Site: brandenburg
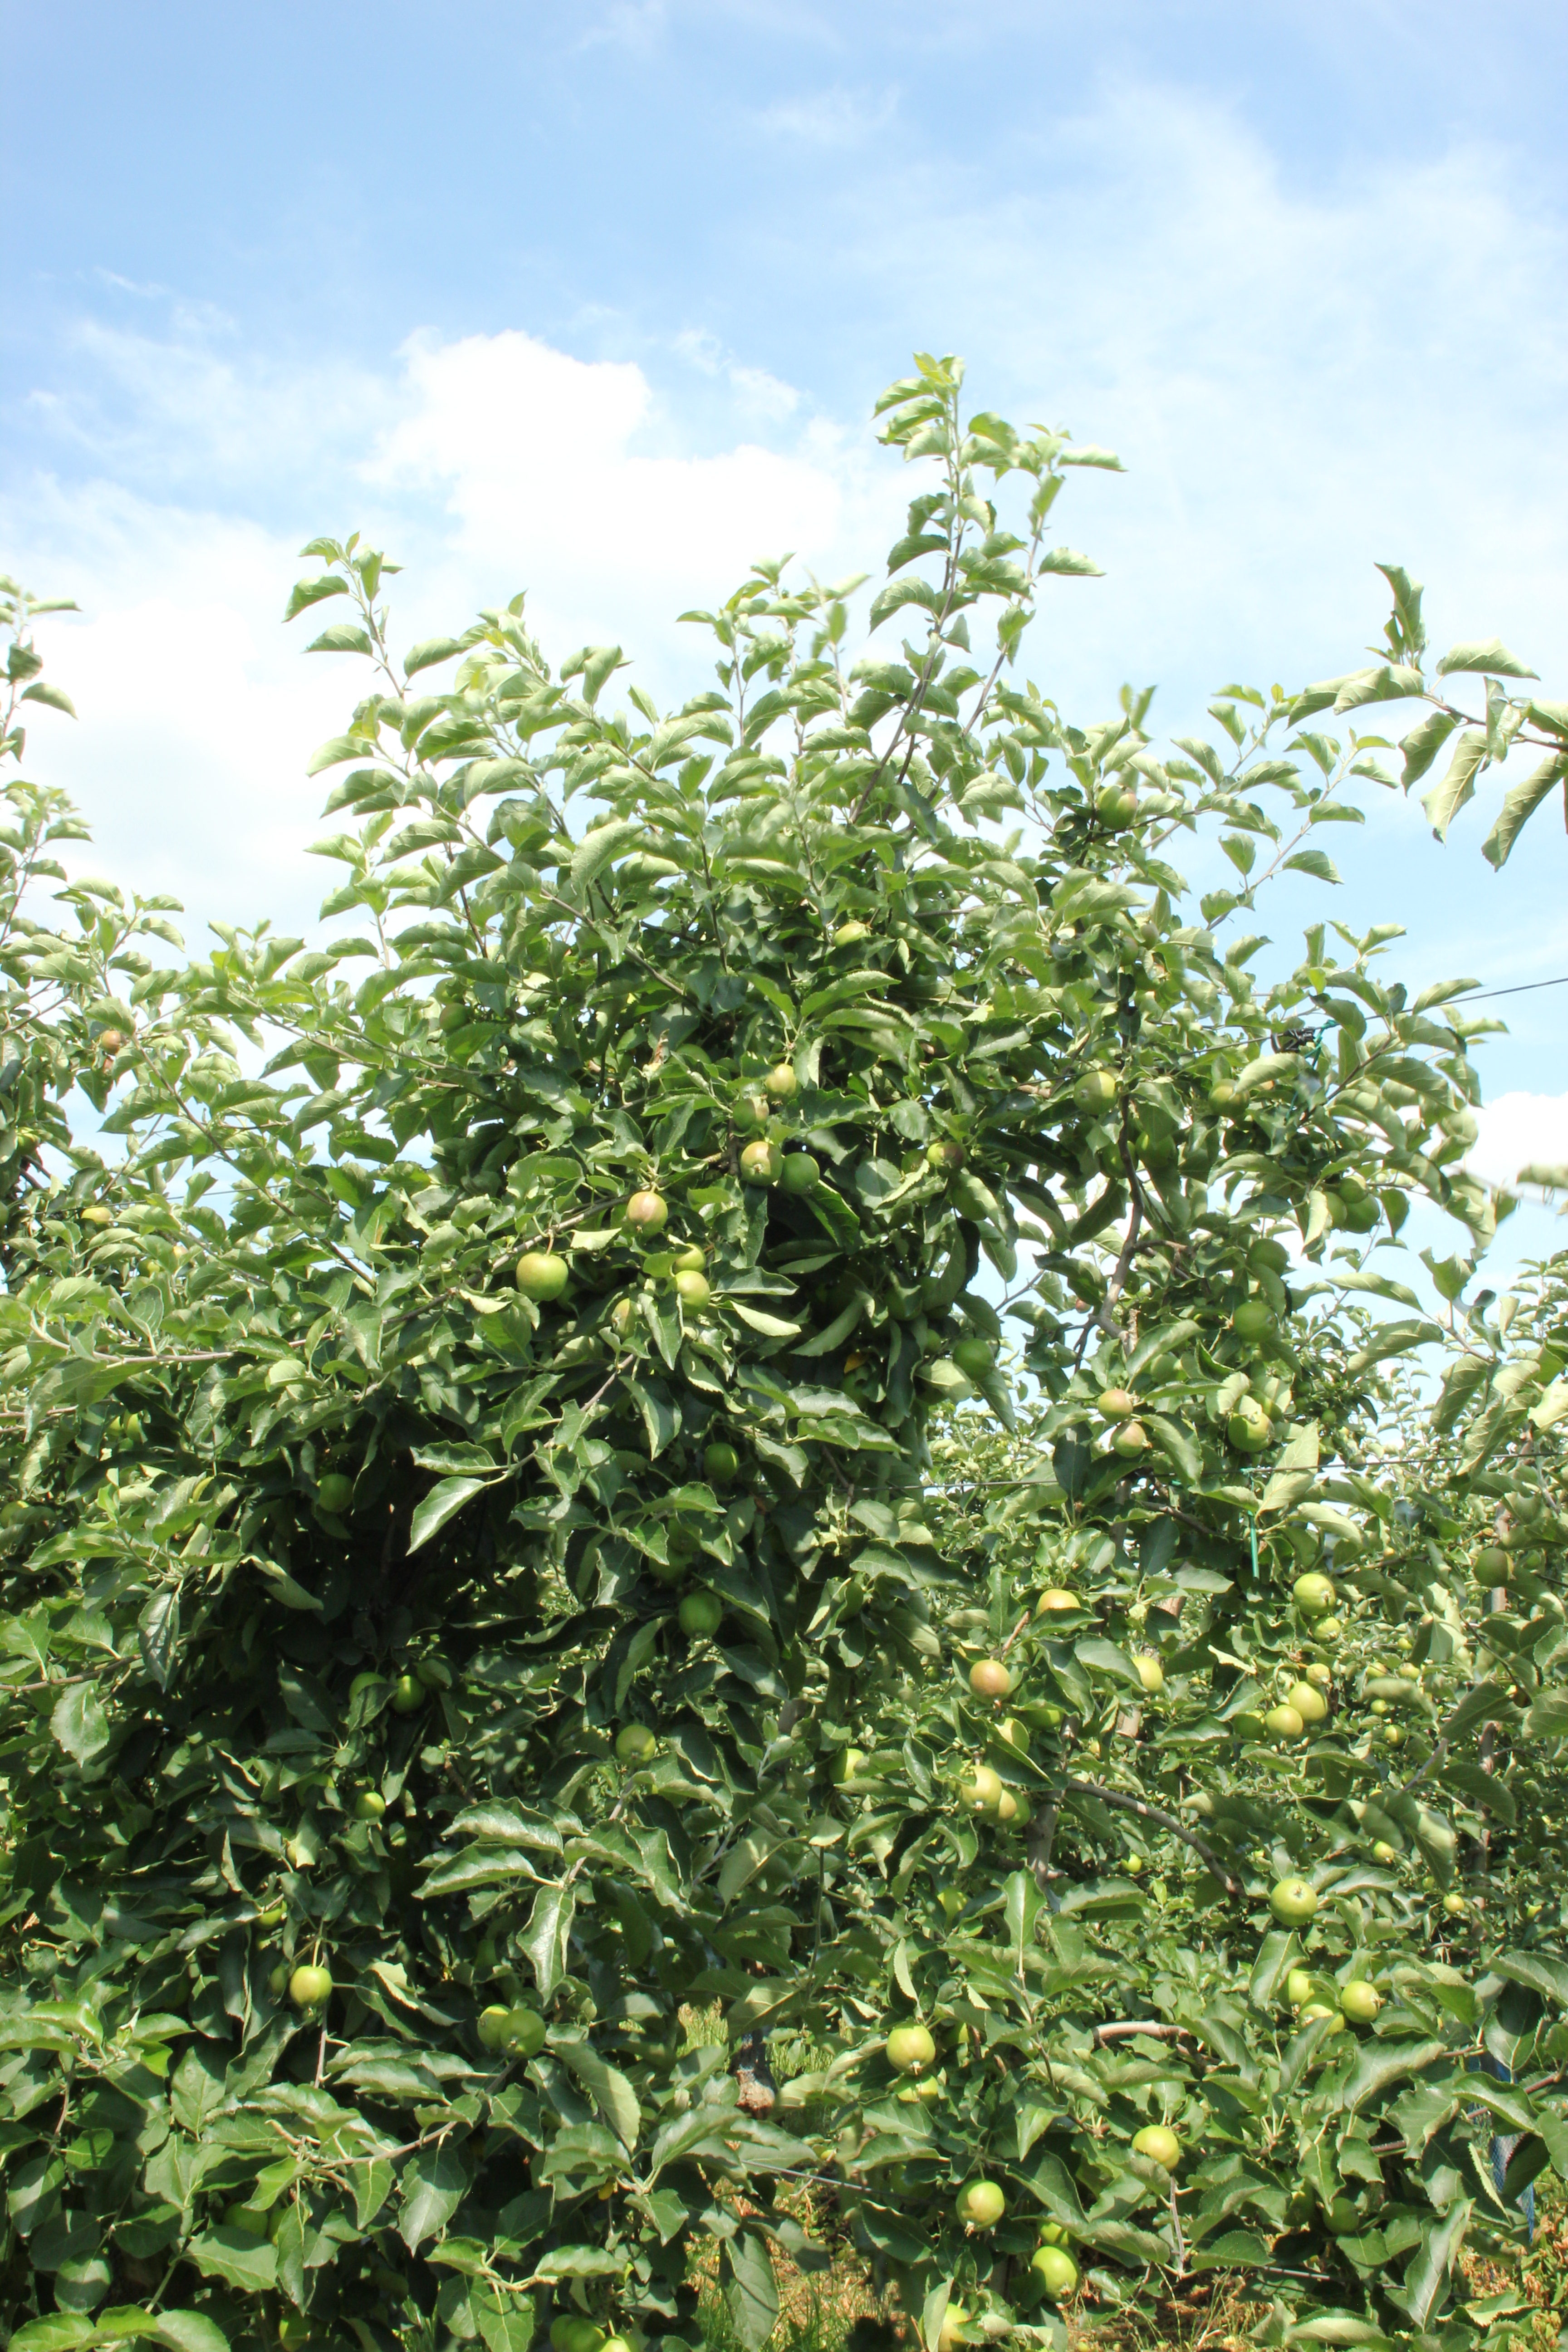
Growth stage (BBCH 74): Development of fruit